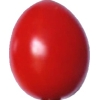
Label: tomato_cherry_red